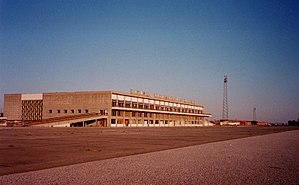
Nicosia Internationale Lufthavn
Nicosia Internationale Lufthavn er en stort set forladt lufthavn i Cypern. Lufthavnen er beliggende vest for hovedstaden Nicosia i forstaden Lakatamia. Lufthavnen var oprindeligt landets primære lufthavn, men alt civil aktivitet standsede efter den tyrkiske invasion af Cypern i 1974. Lufthavnens primære funktion er i dag hovedkvarter for United Nations Peacekeeping Force in Cyprus.